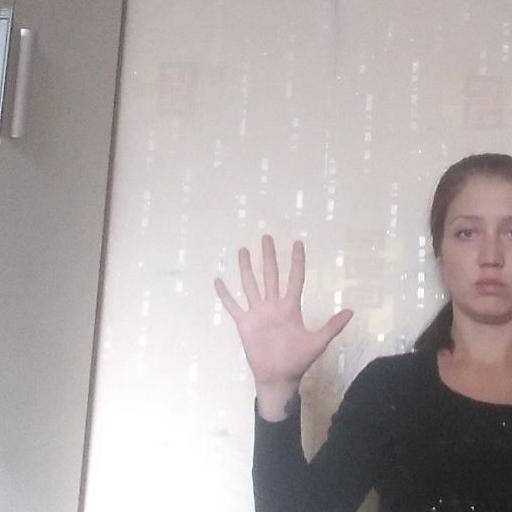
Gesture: palm